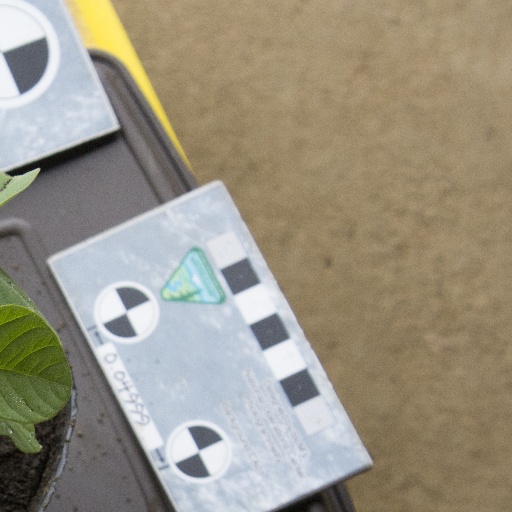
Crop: soybean